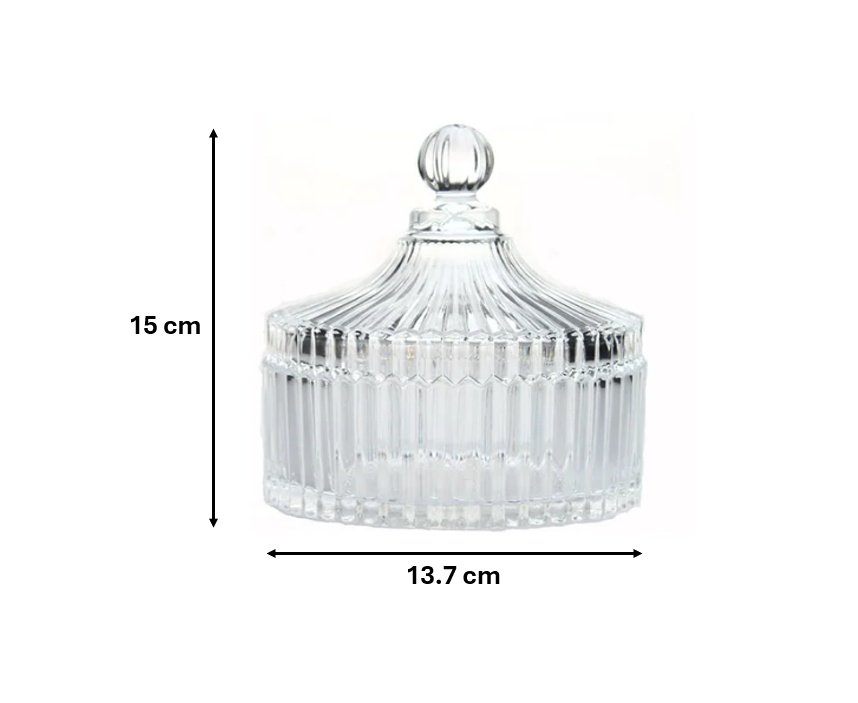
Elegant Ribbed Glass Candy Storage Jar with Lid 15 x 137 cm
Enhance your kitchen decor with our stylish Ribbed Glass Candy Storage Jar. This elegant jar with a lid is perfect for storing sweets, sugar, or candies. The ribbed design adds a touch of sophistication to your countertop. Measuring 15 x 13.7 cm, this versatile jar is both practical and decorative. Please note that colors and designs may vary from the photos, and stock availability is limited. Elevate your kitchen organization with this beautiful storage solution.
Brand: LandOfEssentials
Category: Home & Garden > Kitchen & Dining > Food Storage > Candy Buckets